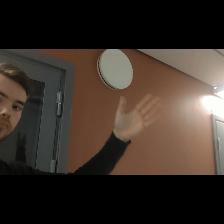
Label: Human